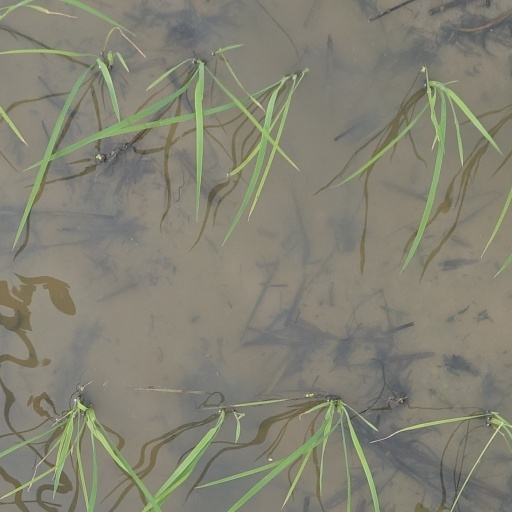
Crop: rice